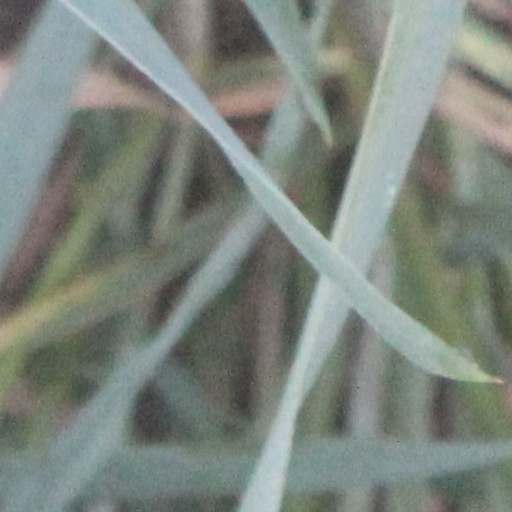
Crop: wheat